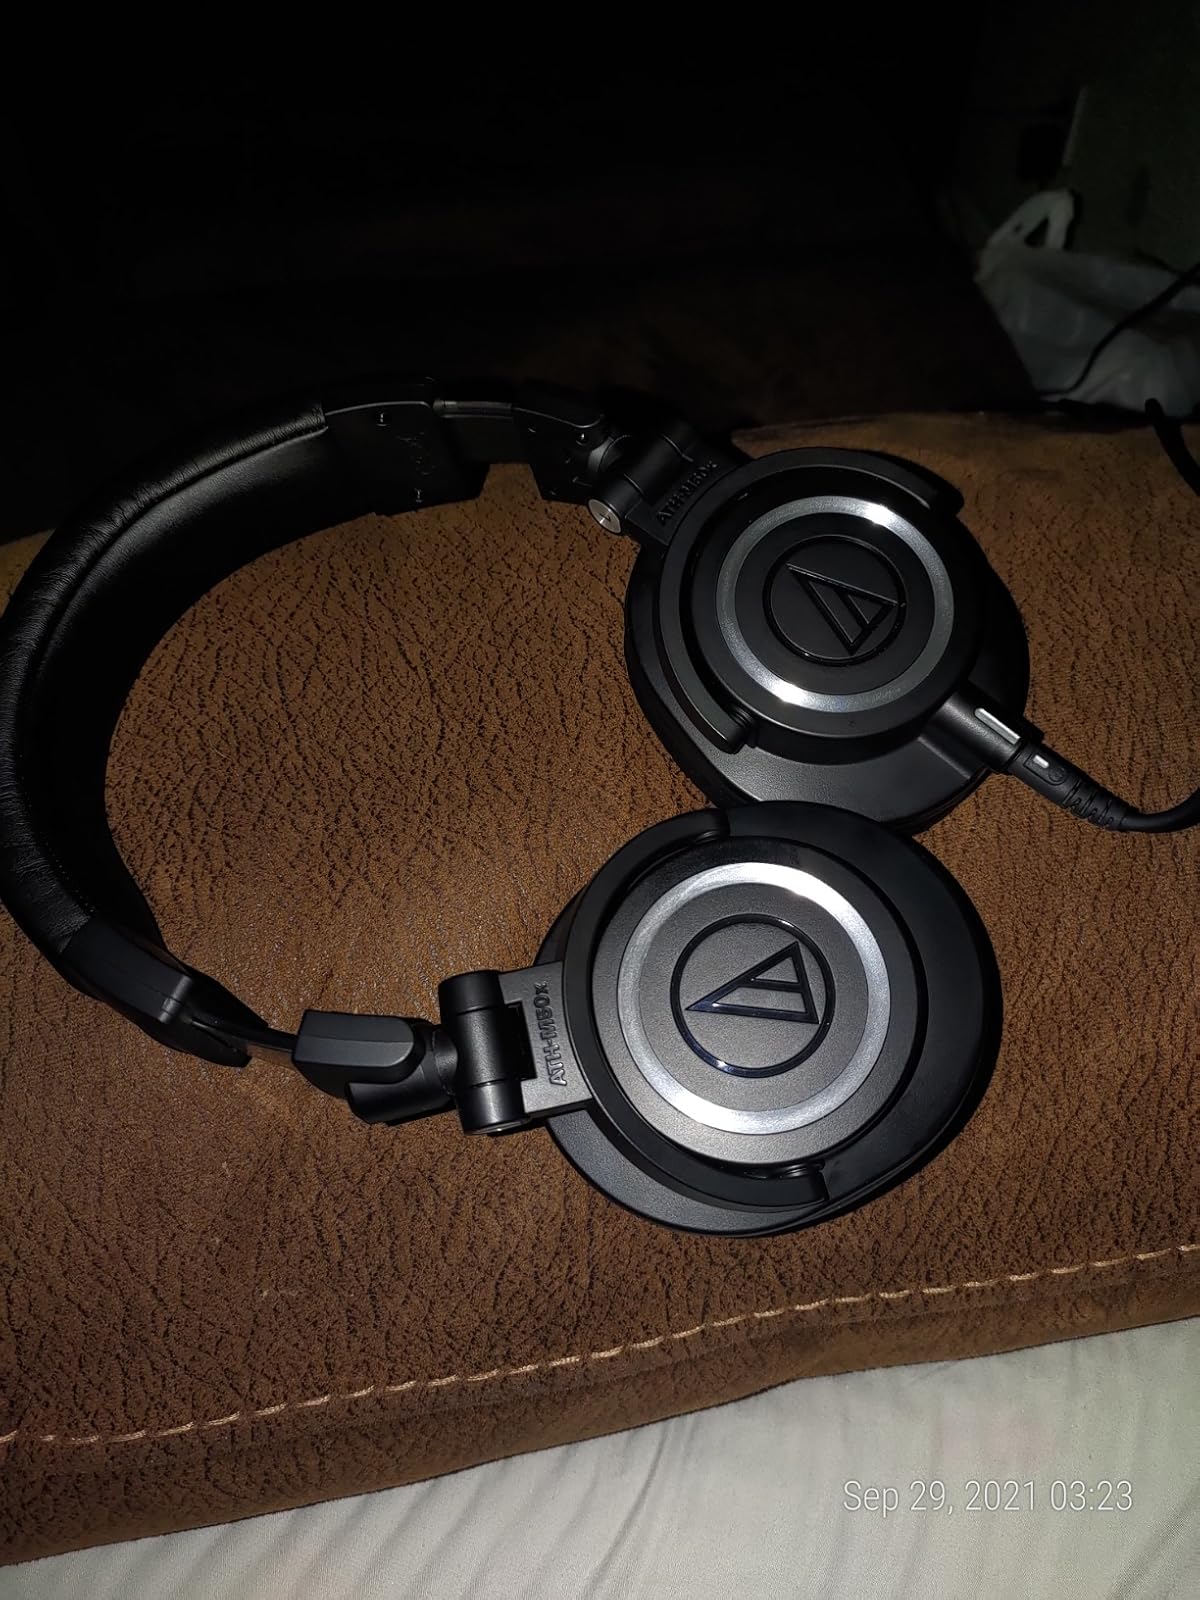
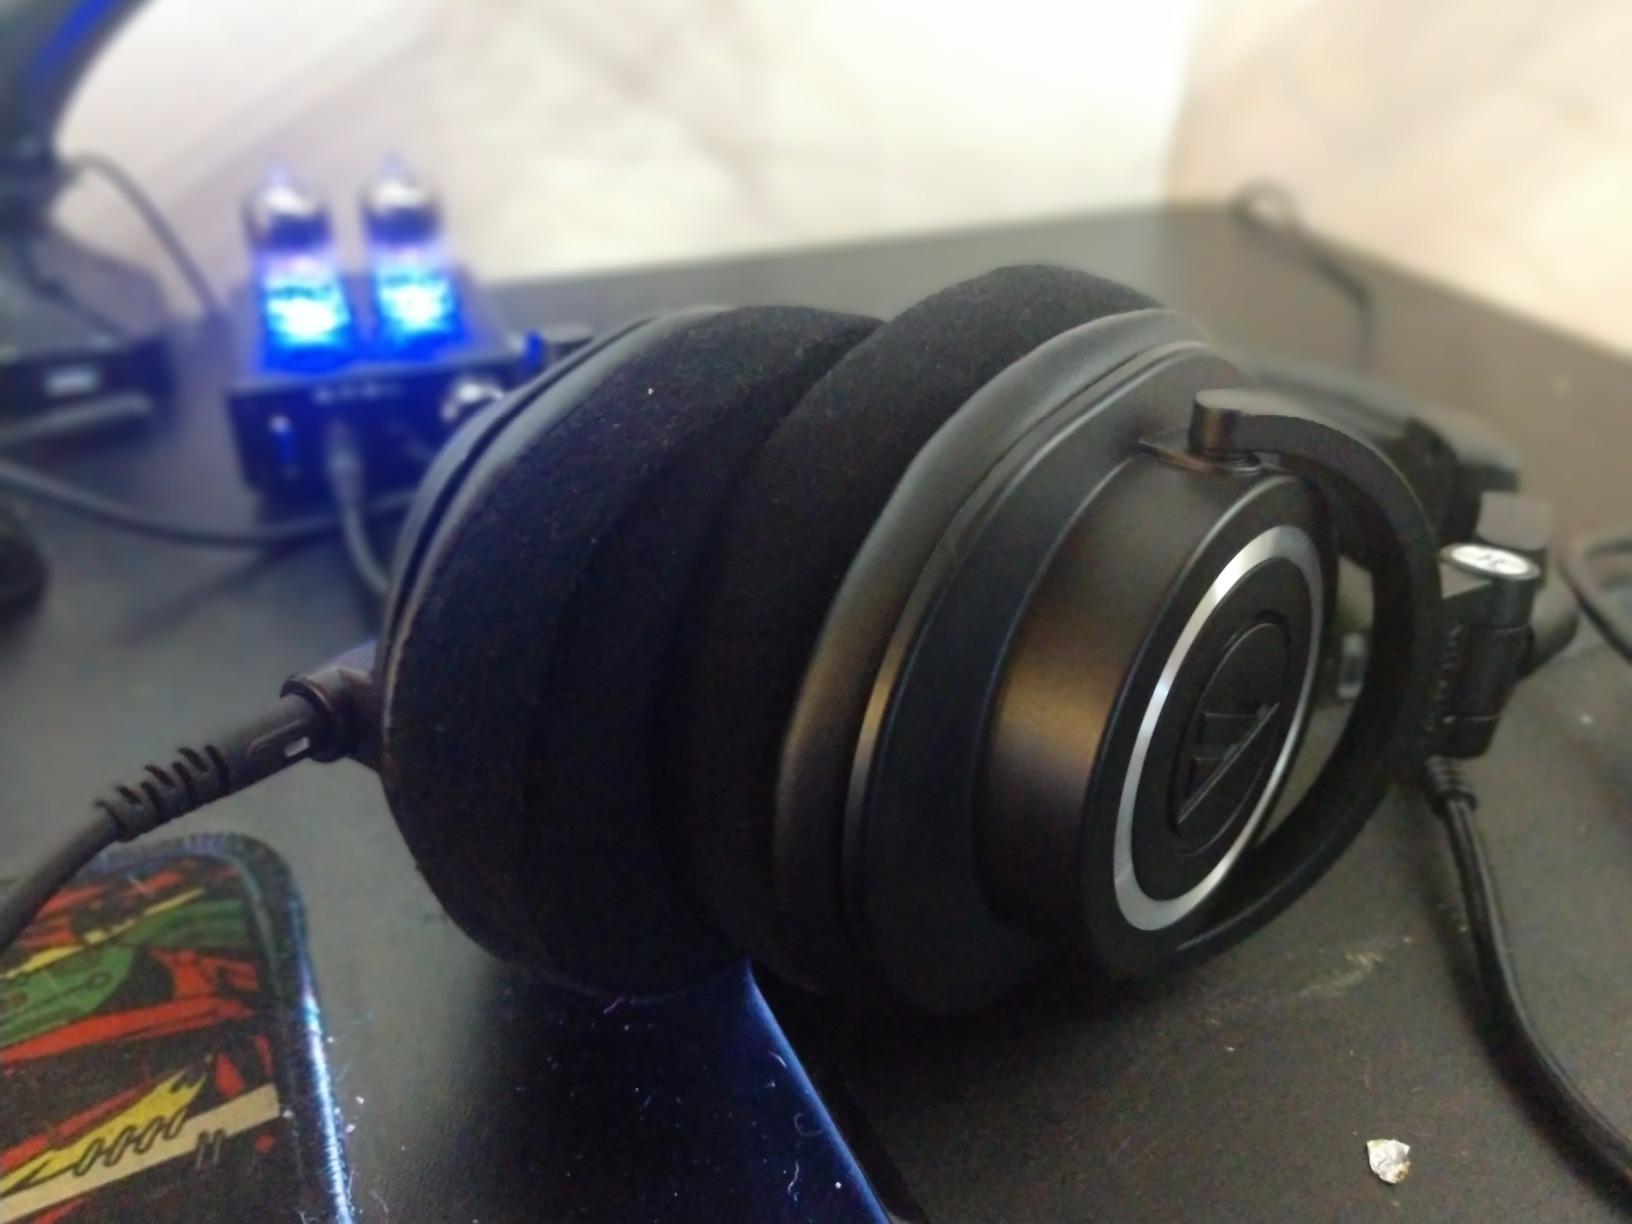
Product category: headphones
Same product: yes